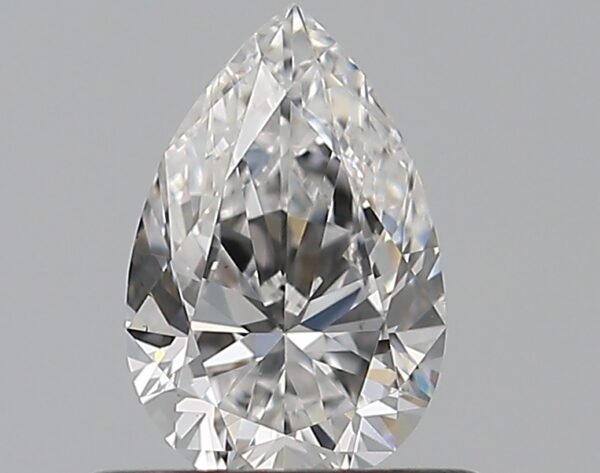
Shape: pear
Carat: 0.5
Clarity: VS1
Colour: D
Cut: EX
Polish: EX
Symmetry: VG
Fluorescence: N
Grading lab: GIA
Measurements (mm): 6.78 x 4.44 x 2.76